Bitelli

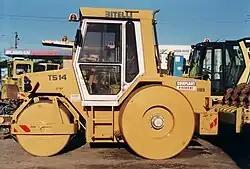
A Bitelli three point road roller

Bitelli was an engineering company located in Bologna, Italy - the largest and, perhaps best known, Italian construction machinery firm. Beppino Bitelli produced his first three wheel roller in 1933 although it was not until 1957 that the Bitelli Road Mechanics company was formed. Tandem rollers were soon added and In 1969 the first single drum rollers were manufactured. In 1978 Bitelli built its first paving machine and, during the 1980s, road profilers and soil stabilizers were added to the line of road machines.